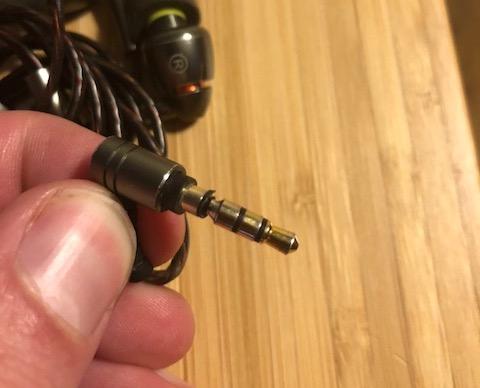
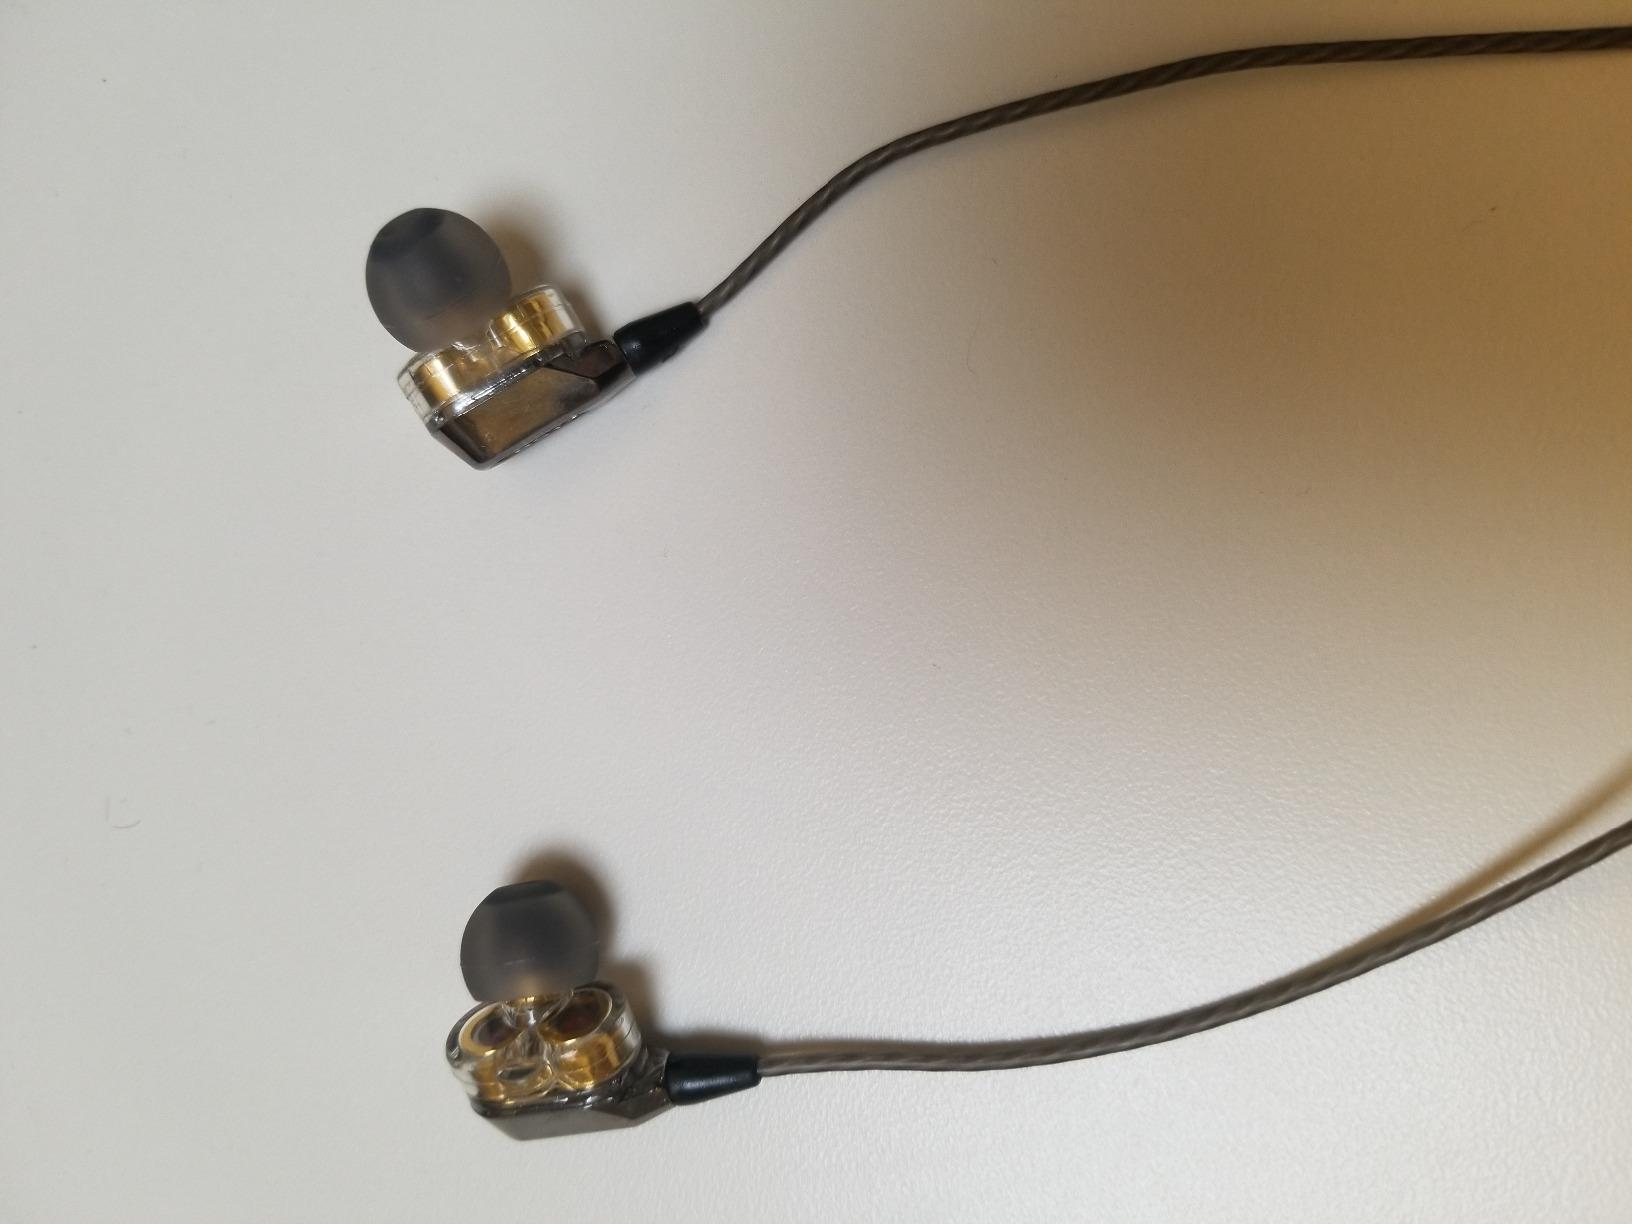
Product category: headphones
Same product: no